United Nations Security Council Resolution 475

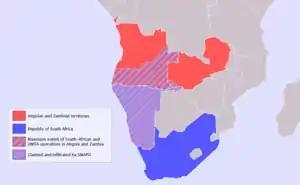
South African border operations

United Nations Security Council resolution 475, adopted on 27 June 1980, after hearing representations from the People's Republic of Angola, the Council recalled resolutions 387 (1976), 447 (1979) and 454 (1979), and expressed its concern and condemned the continuing attacks on the country by South Africa through occupied South West Africa.